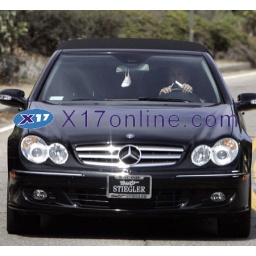
Britney takes a cruise in her black Mercedes yesterday. She was with her boys all day.